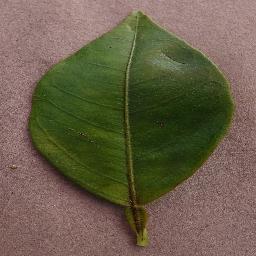
Label: Orange___Haunglongbing_(Citrus_greening)